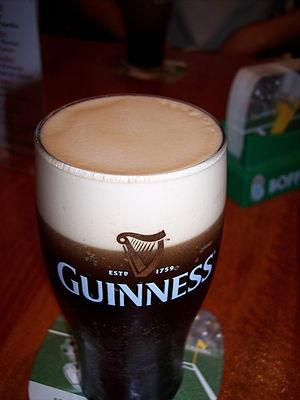
Guinness est une marque de bière ainsi qu'une brasserie irlandaise. Fondée en 1759, celle-ci est devenue une entreprise de taille mondiale avec l'acquisition en 1986 de Distillers Company, un groupe écossais possédant notamment les marques de whiskies Johnnie Walker, Ballantine's ou Chivas Regal. Guinness PLC a disparu en 1997, date de la création de l'entreprise Diageo PLC par fusion-acquisition avec Grand Metropolitan.